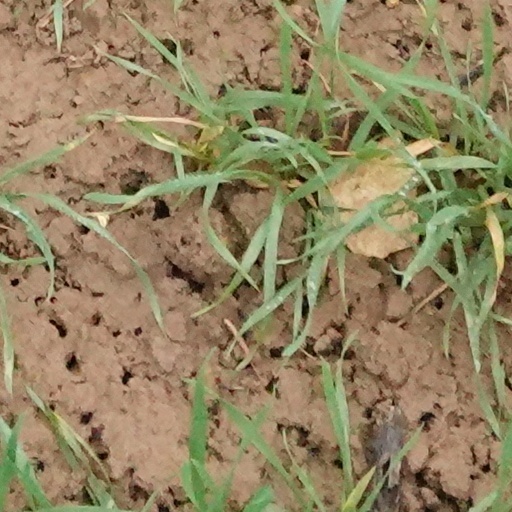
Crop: wheat